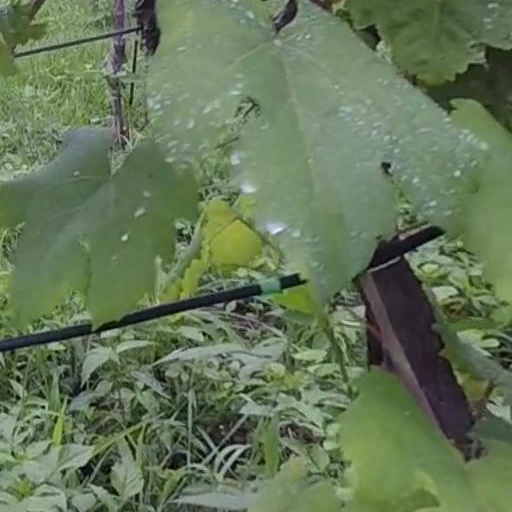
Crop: grape